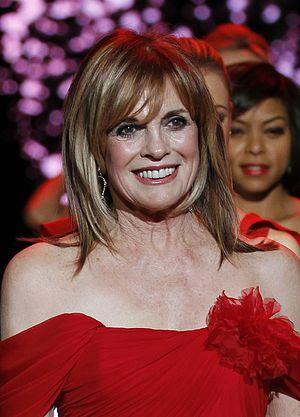
Linda Gray, née le 12 septembre 1940 à Santa Monica en Californie est une actrice et une productrice de télévision américaine.
Melrose Place, ou Place Melrose au Québec, est un feuilleton télévisé américain constitué de 226 épisodes dont deux épisodes de 90 minutes et 224 épisodes de 42 minutes. Il a été créé par Darren Star et diffusé entre le 8 juillet 1992 et le 24 mai 1999 sur le réseau FOX. C'est une série dérivée de Beverly Hills 90210, elle a ensuite donné naissance à son propre spin-off Models Inc. et à un remake, Melrose Place : Nouvelle Génération.
Sue Ellen Shepard Ewing Lockwood est un personnage de fiction de la série télévisée américaine de soap opera Dallas, joué par Linda Gray de 1978 à 1989. Sue Ellen est, par deux fois, l'épouse de J. R. Ewing.